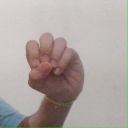
अक्षर: उ